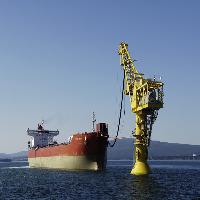
Weather: sun or clear